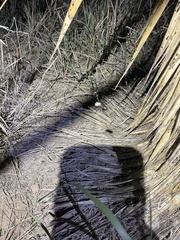
Species: Lactrodectus_hesperus